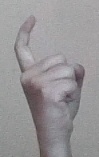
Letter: ra